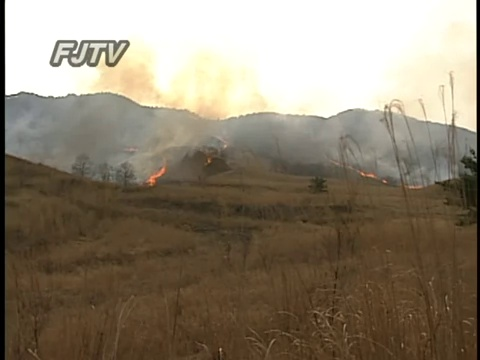
Fire: yes
Smoke: yes